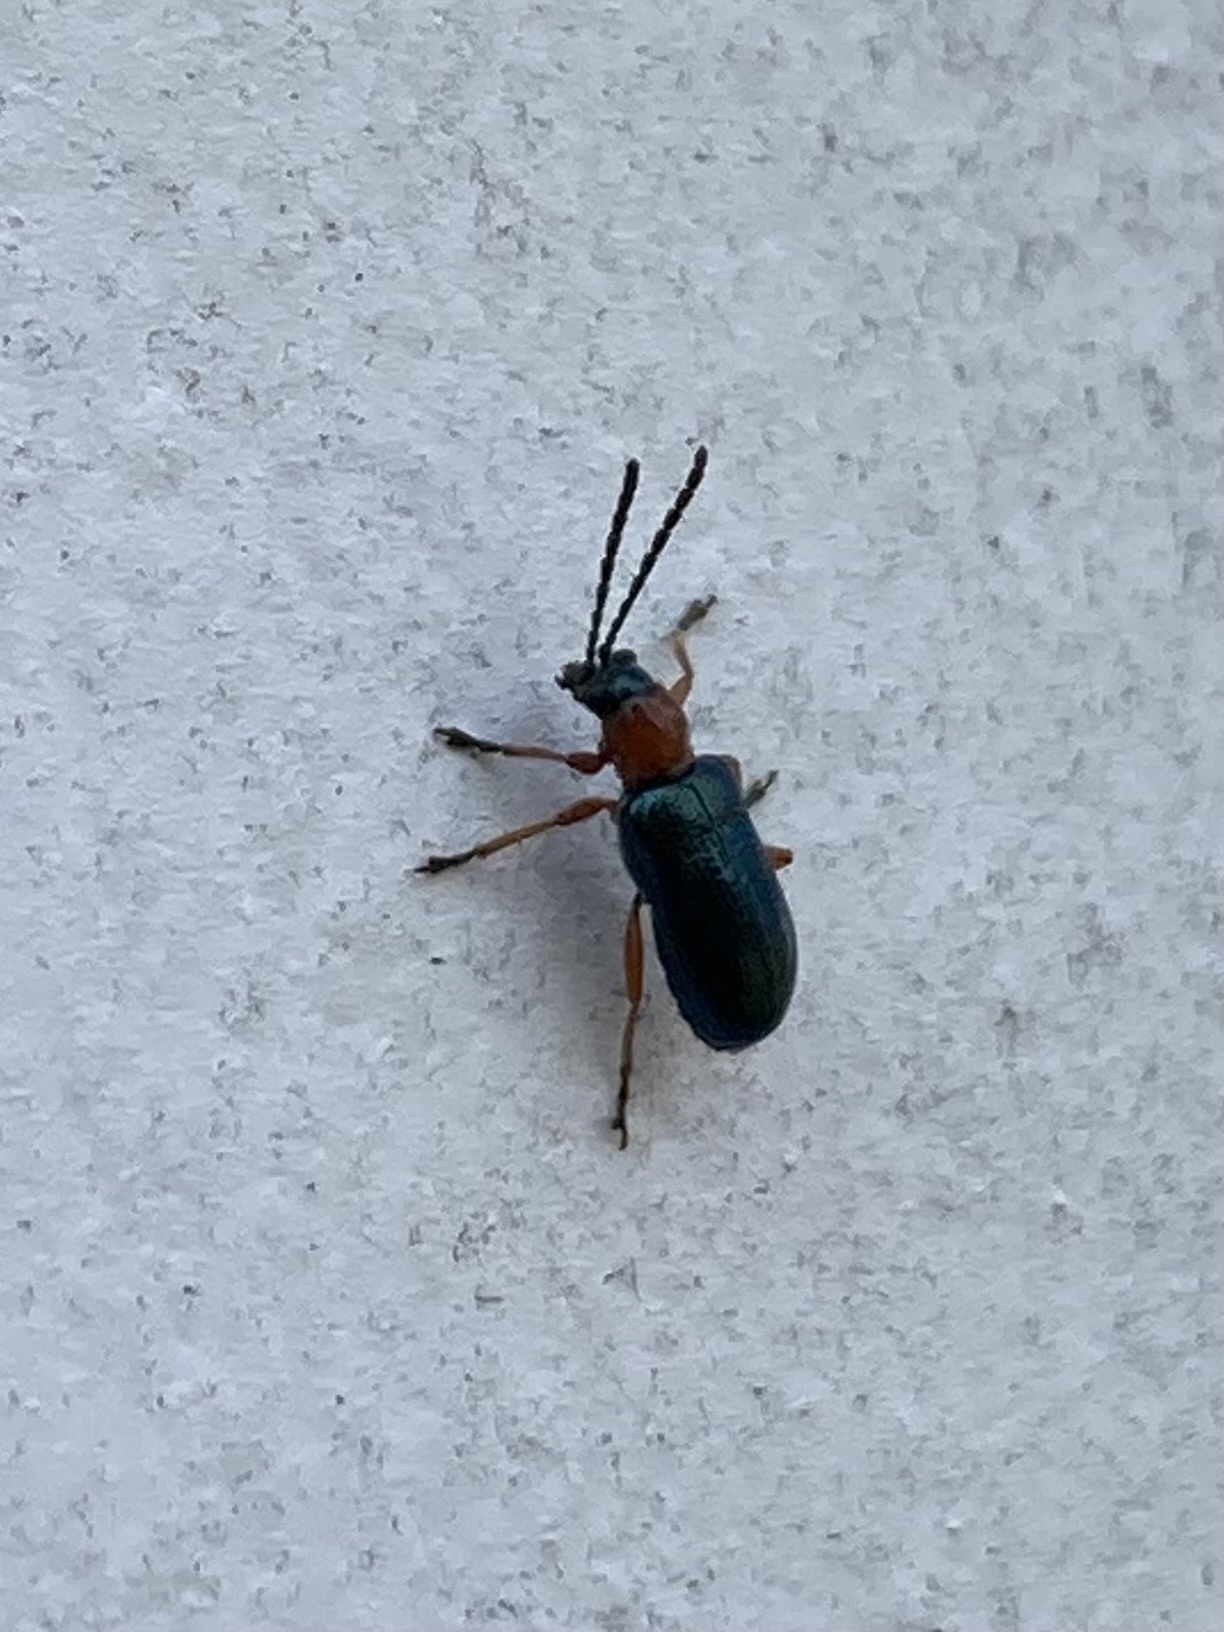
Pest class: cereal_leaf_beetle